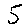
Label: 5